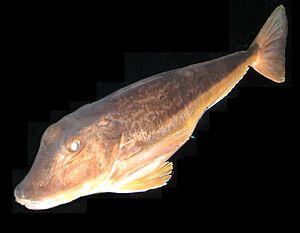
Chelidonichthys est un genre de poissons téléostéens de la famille des Triglidae. Ces poissons sont généralement appelés « grondins ».